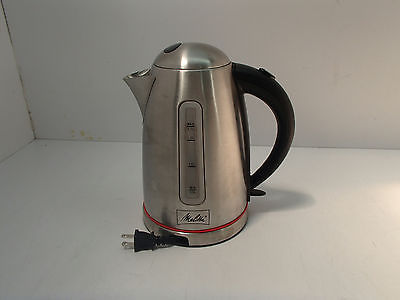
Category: kettle